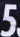
Number: 5